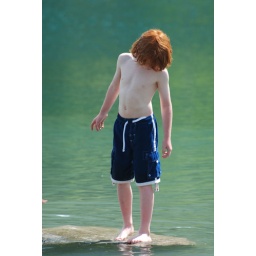
This little boy looked so nice standing on a rock in a lake near Canmore, Alberta. June 08